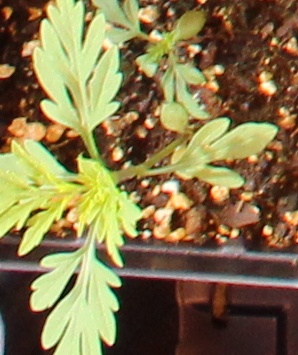
Label: Ragweed